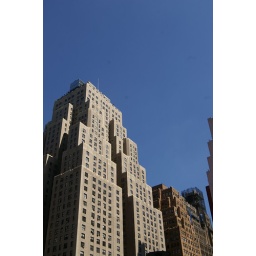
blue blue sky against a high rise skyline....